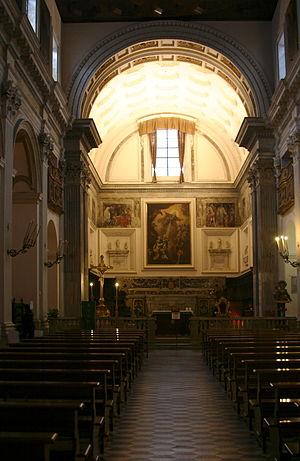
L'église Sant'Anna dei Lombardi, également connue sous son nom ancien de Santa Maria di Monte Oliveto, désigne une église et son couvent attenant, situés sur la piazza Monteoliveto dans le centre de Naples. En face de la rue Monteoliveto sur la place se trouve le palais Renaissance d'Orsini di Gravina.